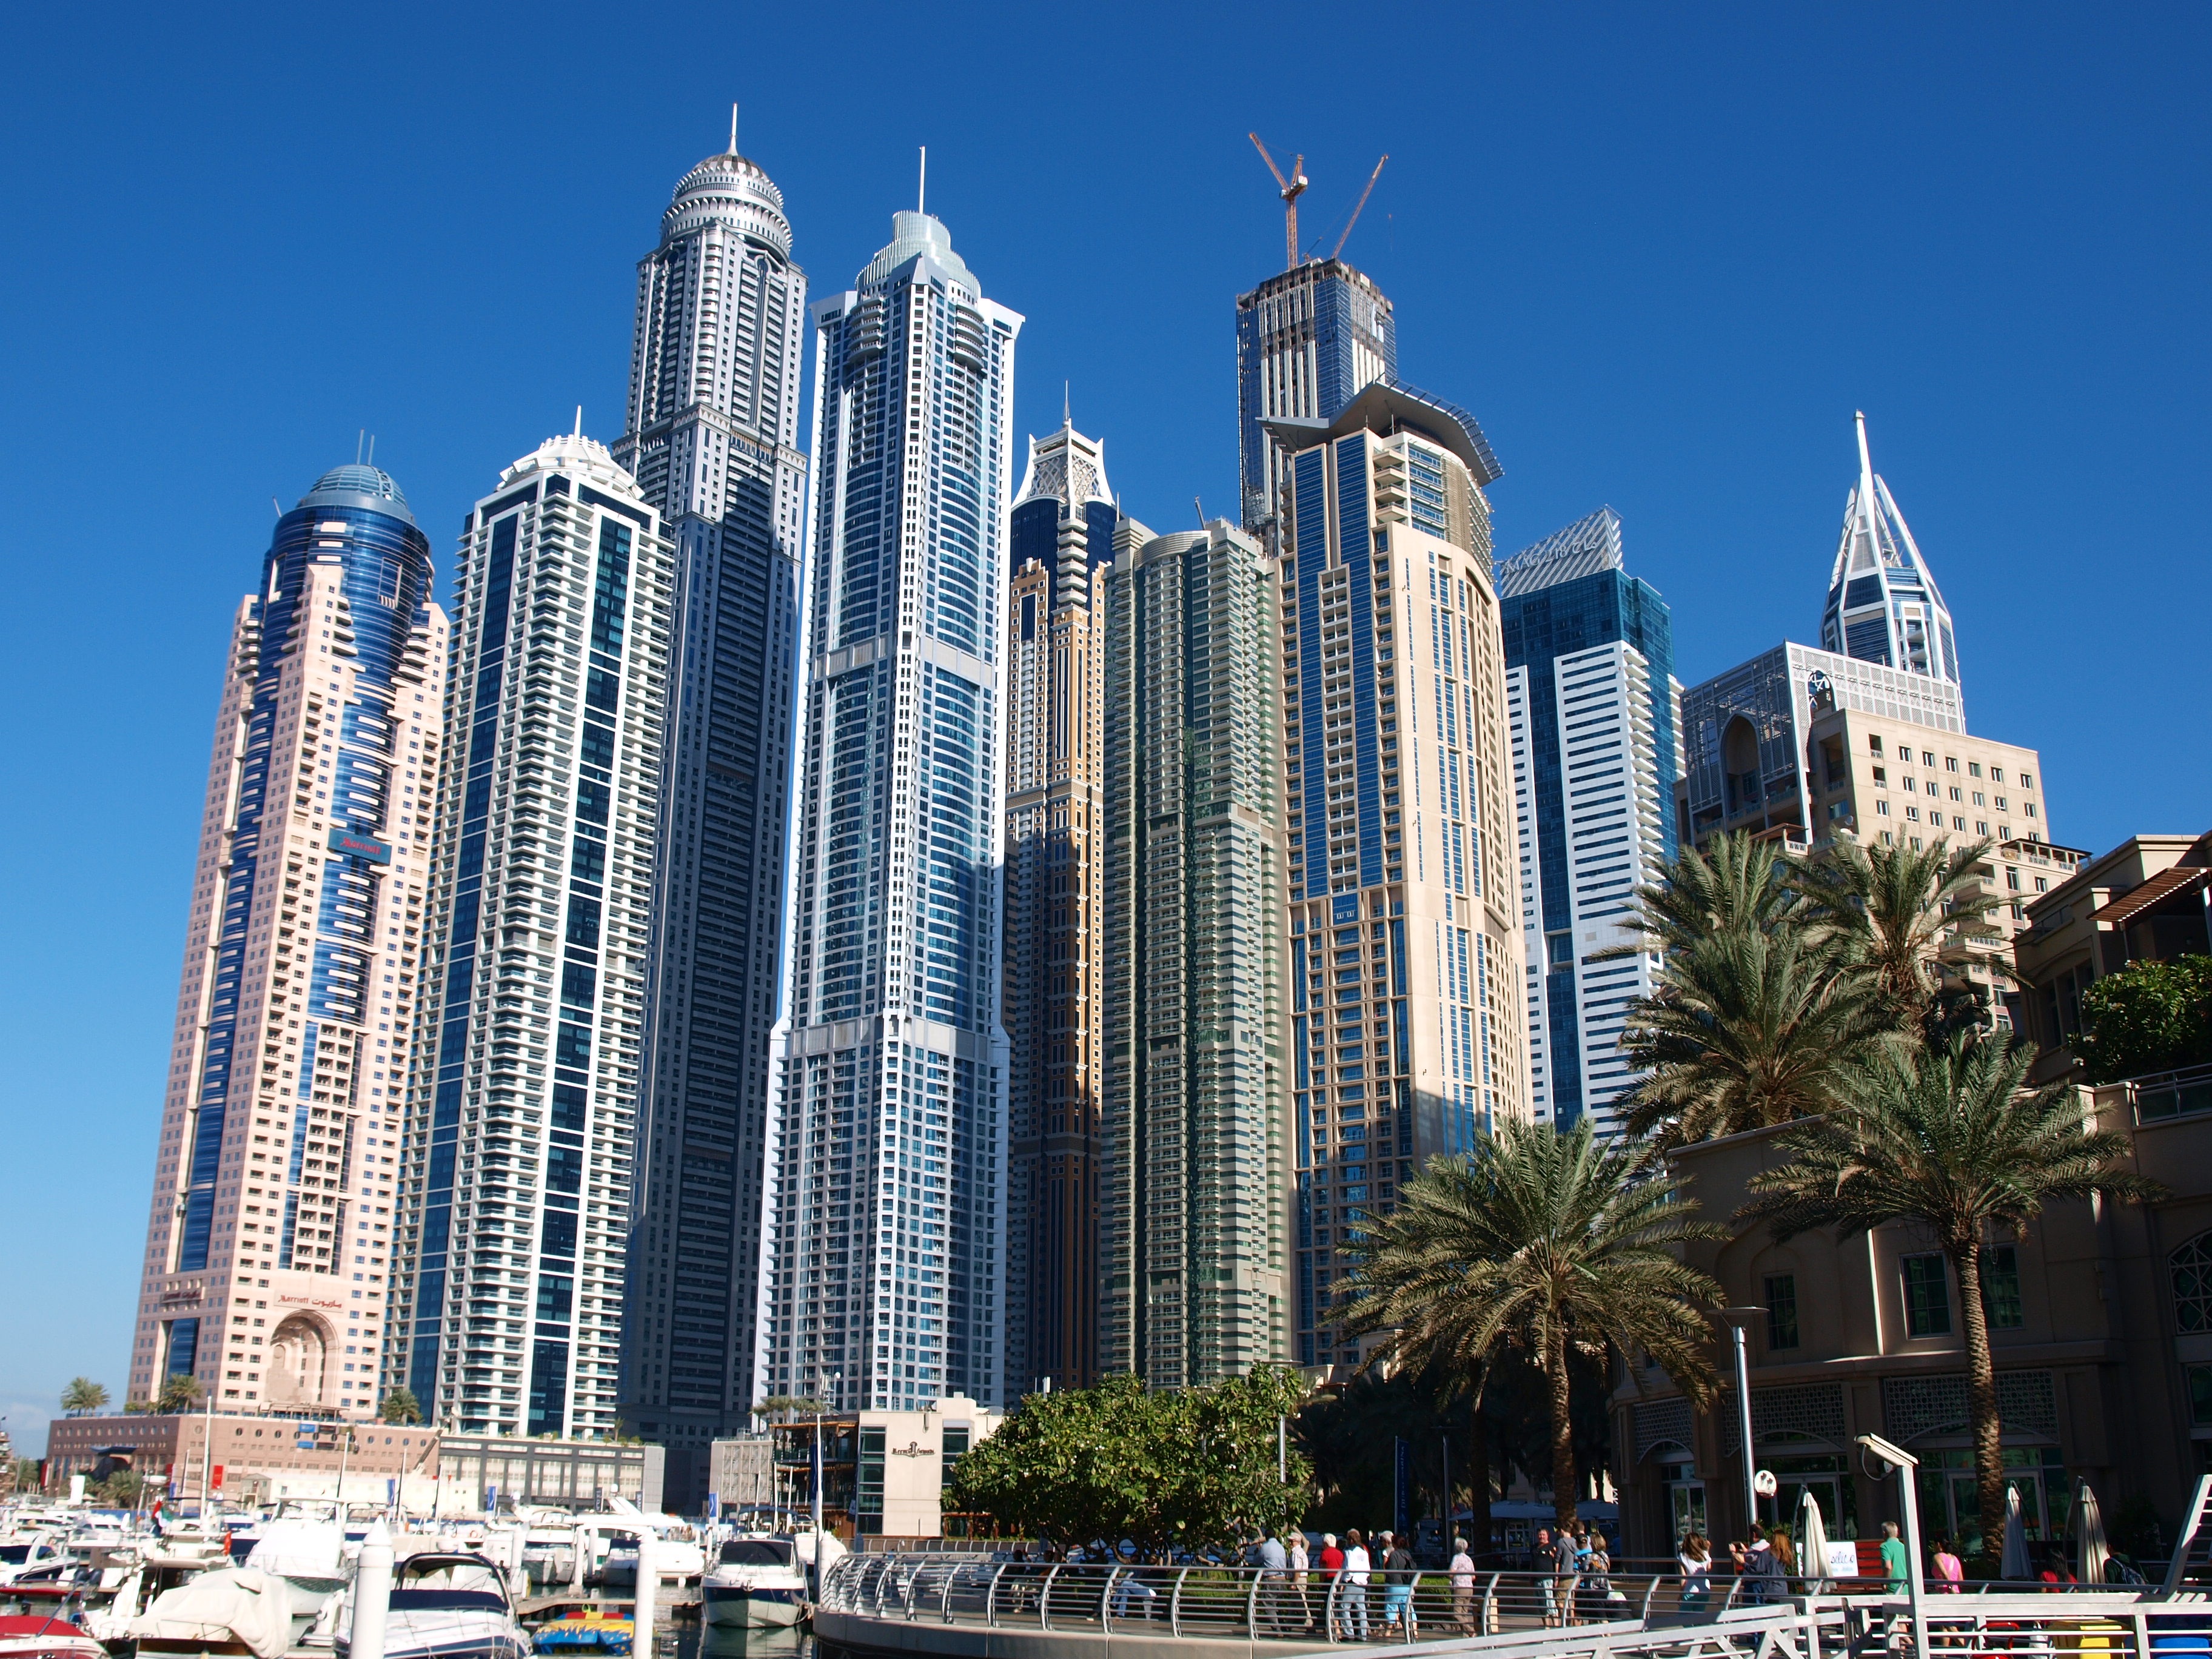
architecture, skyline, building, city, skyscraper, cityscape, downtown, tower, landmark, tower block, metropolis, condominium, big city, tours, u a e, human settlement, metropolitan area